Tim Christensen

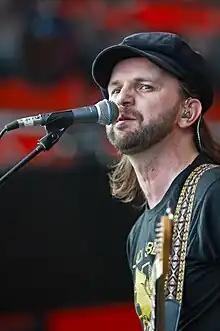
Tim Christensen during Dizzy Mizz Lizzy's performance at Roskilde Festival 2010.

Between 18 March and 29 September 2010, Christensen went on a reunion tour through Denmark and Japan with Dizzy Mizz Lizzy, playing almost 50 concerts. During the final two concerts in Japan on 28–29 September, Christensen played the solo songs "Love is a Matter Of..." and "Surfing the Surface" acoustically as a precursor to a select few solo shows in Japan later that year. After this, they disbanded amically, though they appeared one more time in public at the film festival CPH:DOX, where a documentary about the band entitled "Lost Inside a Dream" premiered. Here it received the Politiken Publikumspris (people's choice award).